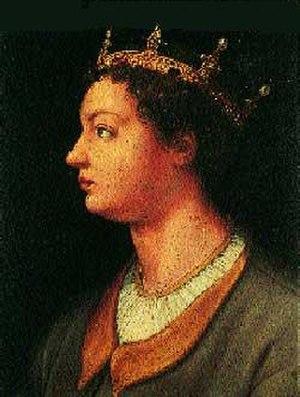
Le gonfalonier de l'Église ou gonfalonier papal était un dignitaire militaire et politique des États pontificaux.
Cette page dresse une liste de personnalités nées au cours de l'année 1377 :
Ladislas d'Anjou-Durazzo dit le Magnanime et le Victorieux, né à Naples le 15 février 1377, mort à Naples le 6 août 1414, roi de Naples de 1386 à 1414, roi titulaire de Jérusalem, de Dalmatie, de Croatie, de Ramie, de Serbie, de Galicie, de Lodomérie, de Cumanie et de Bulgarie et roi de Hongrie en 1403, est le fils de Charles III de Naples, roi de Naples et de Hongrie, et de Marguerite de Durazzo.